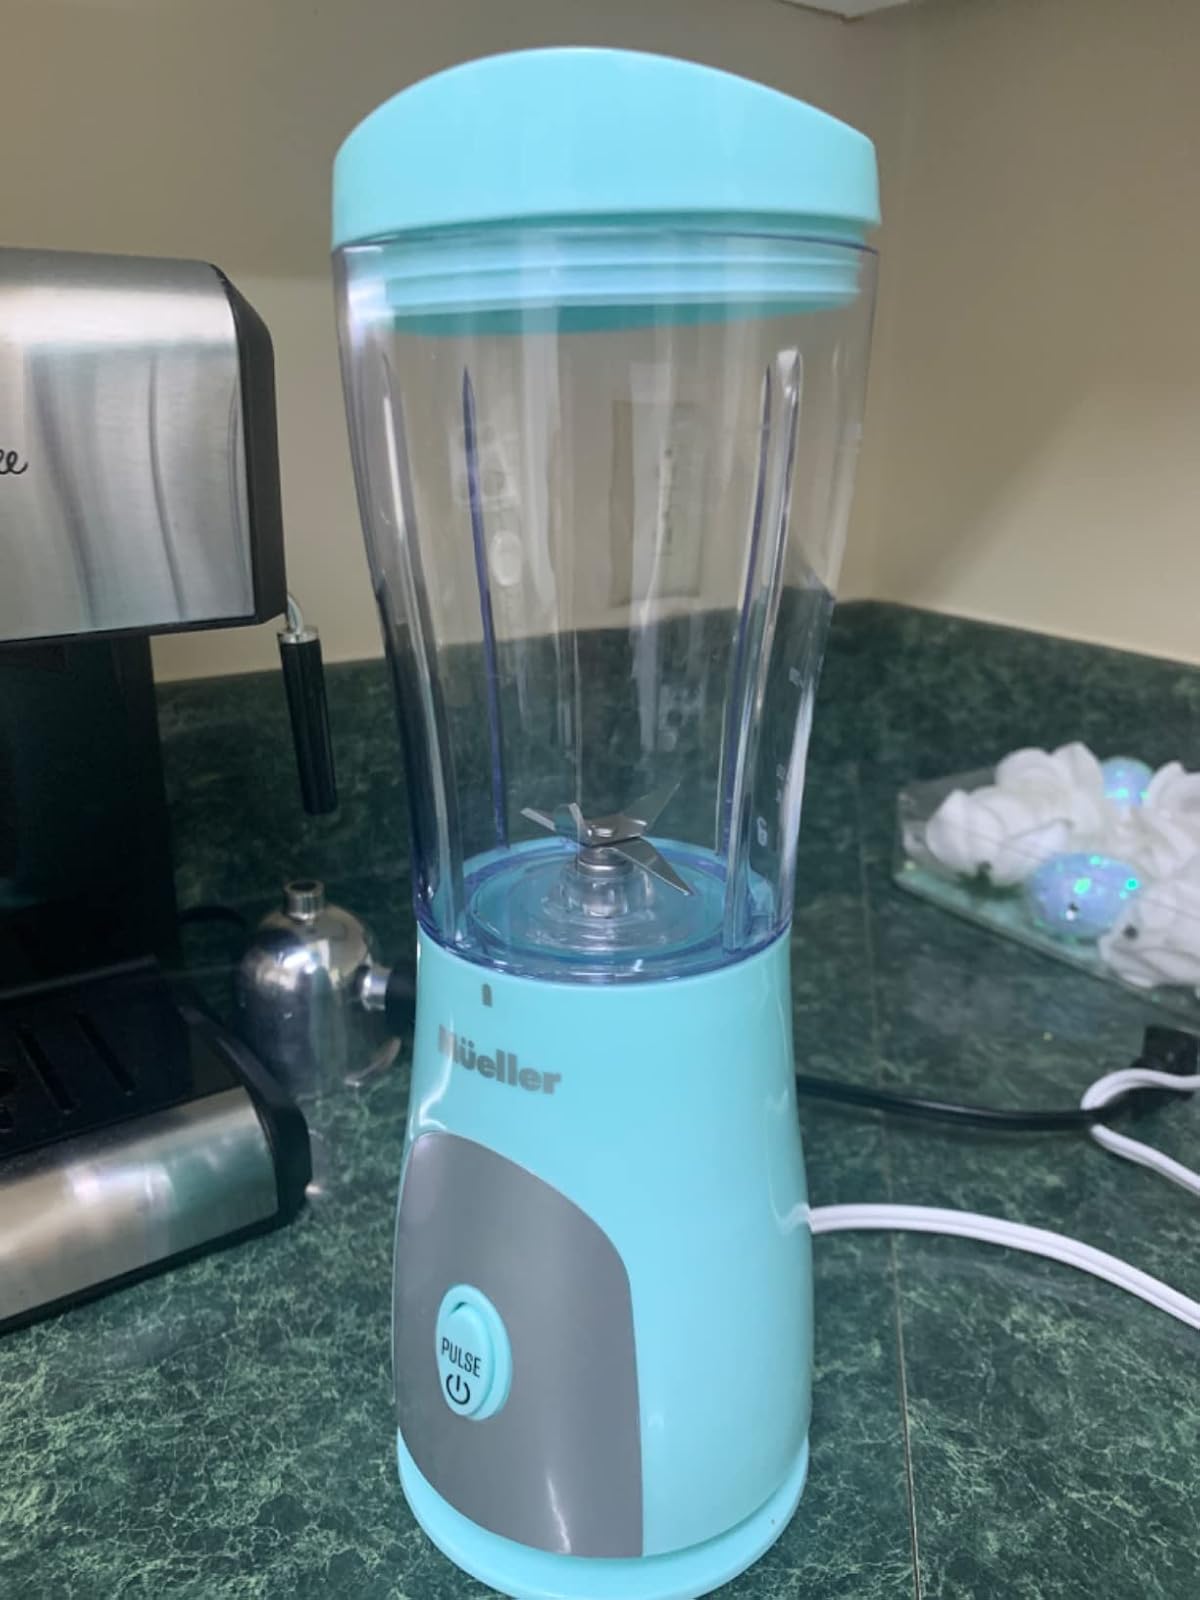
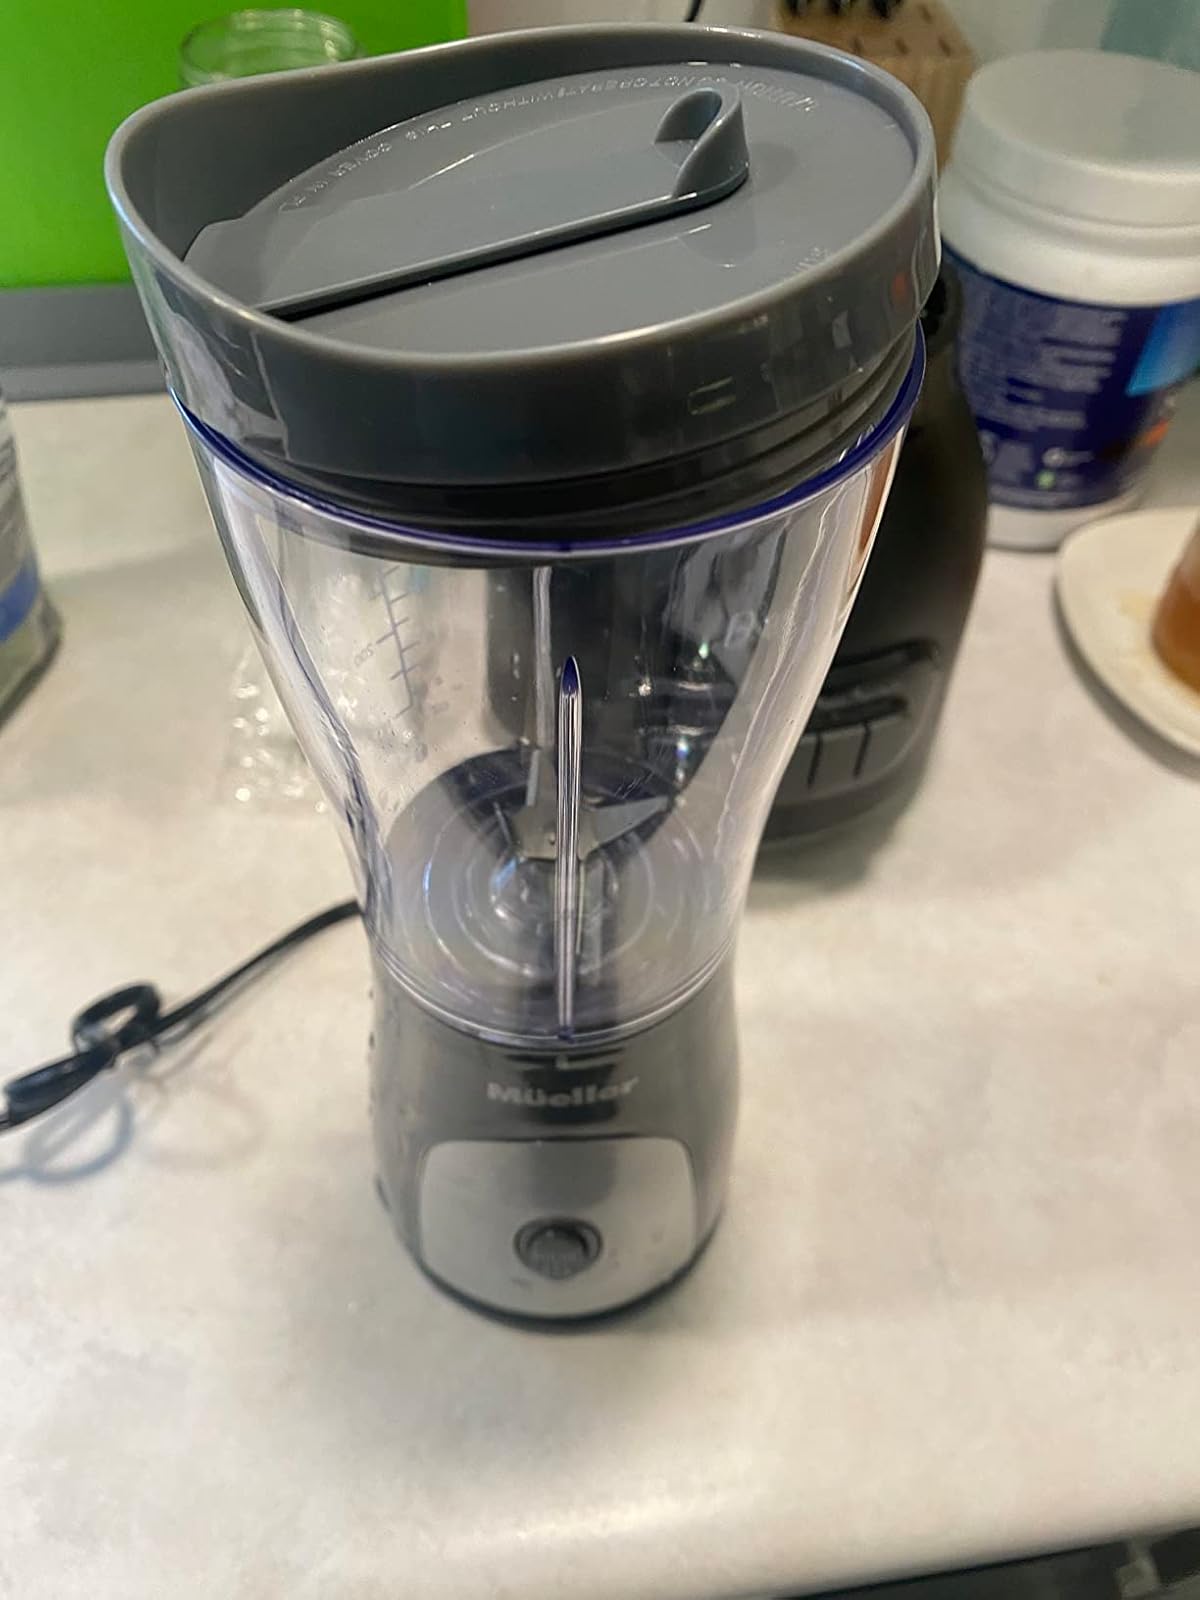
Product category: items_blender
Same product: no